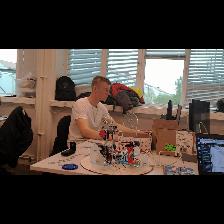
Label: Human